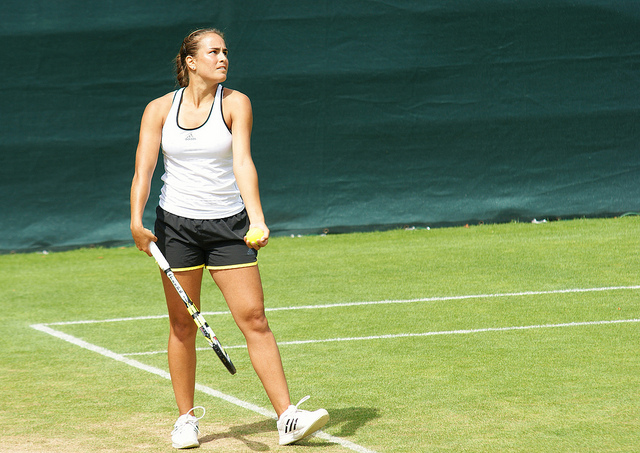
một nữ vận động viên tennis đang chuẩn bị giao bóng